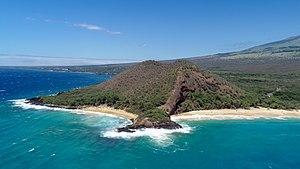
Le parc d'État de Mākena est un parc d'Etat de 70 hectares situé à Makana, au sud de Wailea sur l'île de Maui, à Hawaï. Il contient trois plages distinctes et un cône de cendres volcaniques dormant.